Guadalajara International Airport

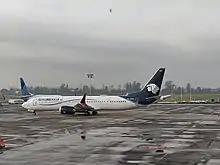
Aeromexico Boeing B737 MAX 9 at GDL

The airport's single terminal spans an area of and is currently undergoing renovations. Operating as a two-story facility, the terminal facilitates domestic and international flights. The ground floor encompasses arrival amenities, including baggage claim carousels, domestic check-in sections, and a commercial corridor housing snack kiosks, banks, souvenir shops, and car rental services. The upper floor features security checkpoints and a departures area extending , with food courts, restaurants, and 43 gates distributed across four concourses: